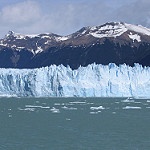
Label: glacier